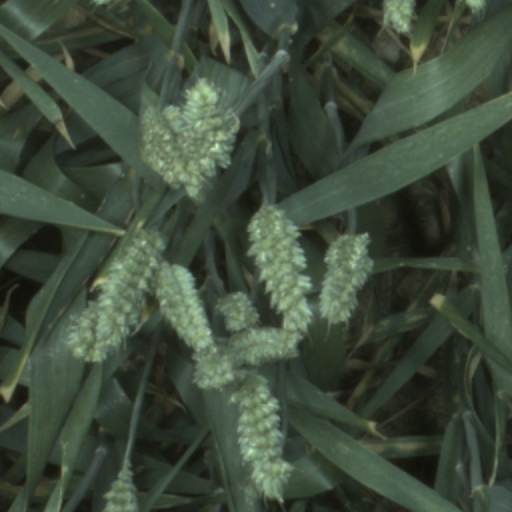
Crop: wheat